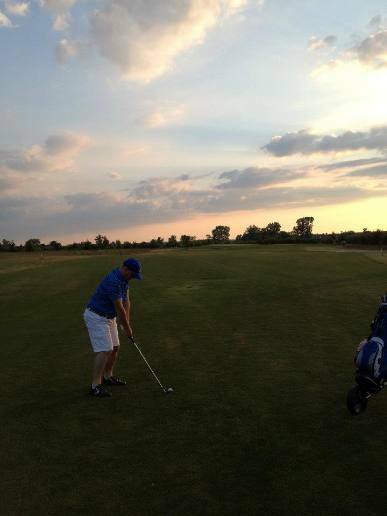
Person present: Yes